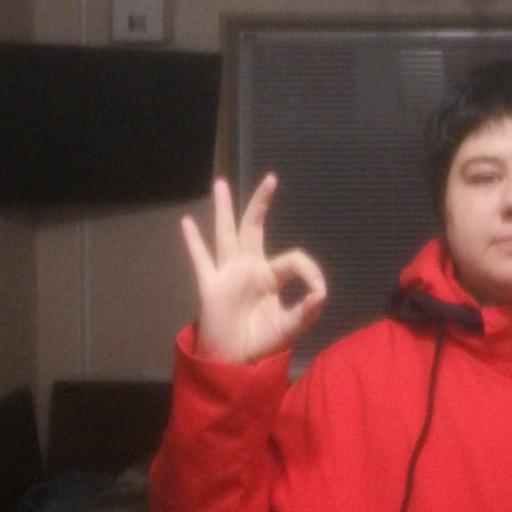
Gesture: ok